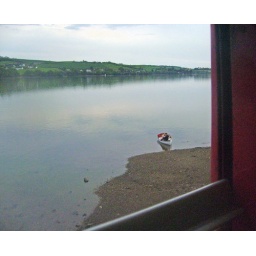
Floating in the Teign river going towards Exeter on the train.It's the contrast of speedy and noisy train with quiet boat.